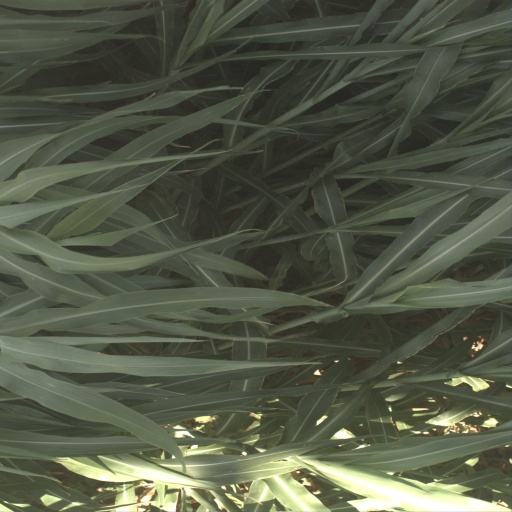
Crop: sorghum